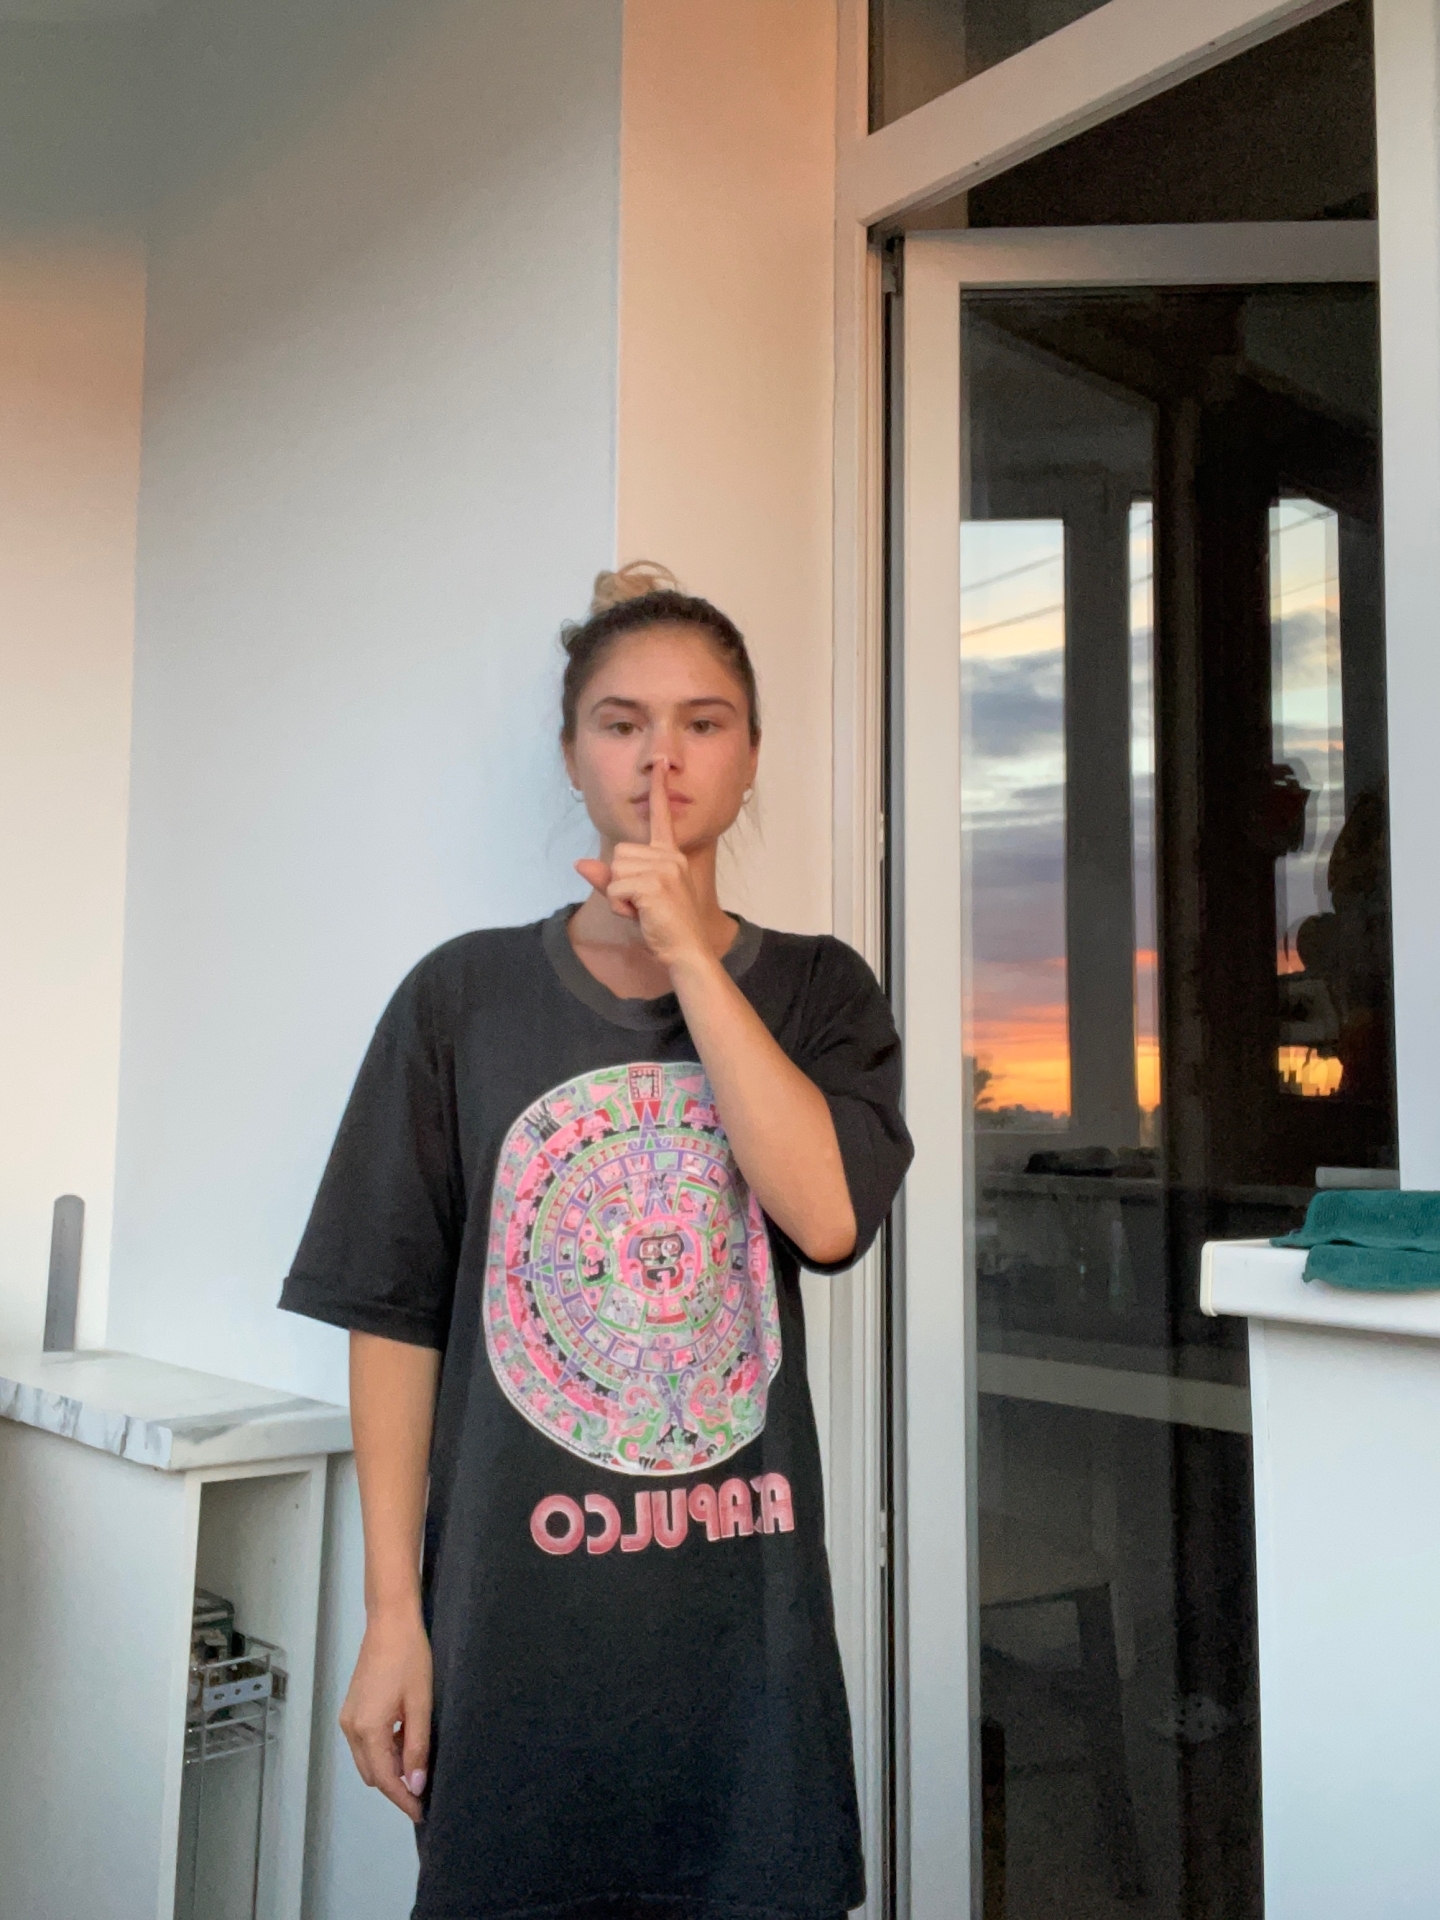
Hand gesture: mute